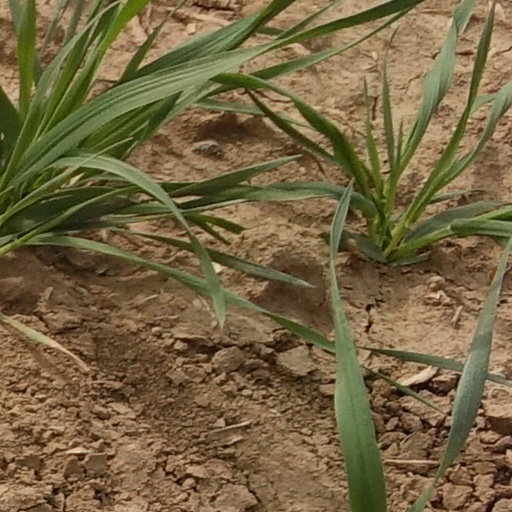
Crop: wheat